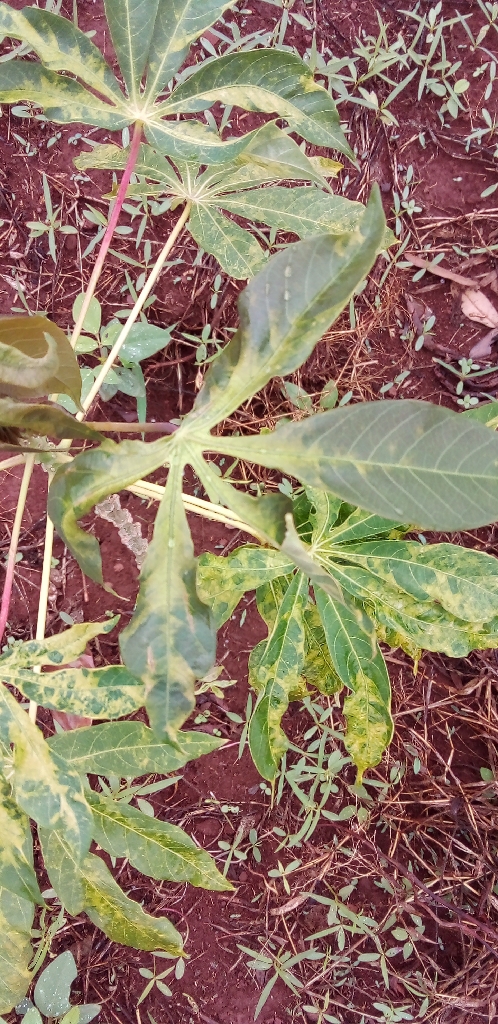
Label: cassava mosaic disease (cmd)